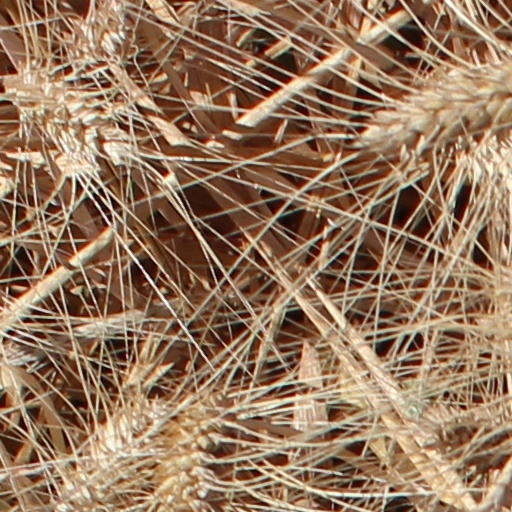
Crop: wheat